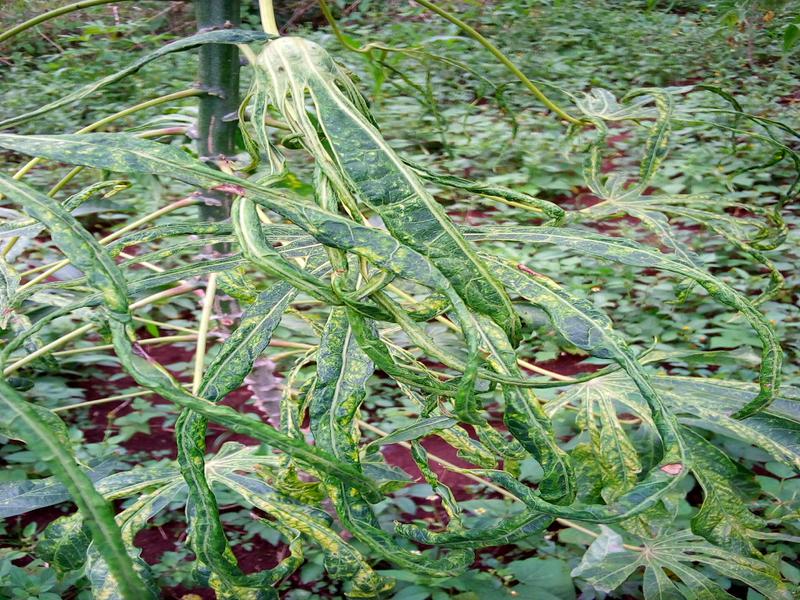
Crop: cassava
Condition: green_mottle